French invasion of Russia order of battle

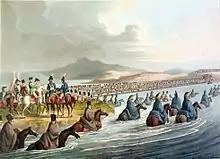
The crossing the Niemen by Waterloo Clark

This is the order of battle of the French invasion of Russia.